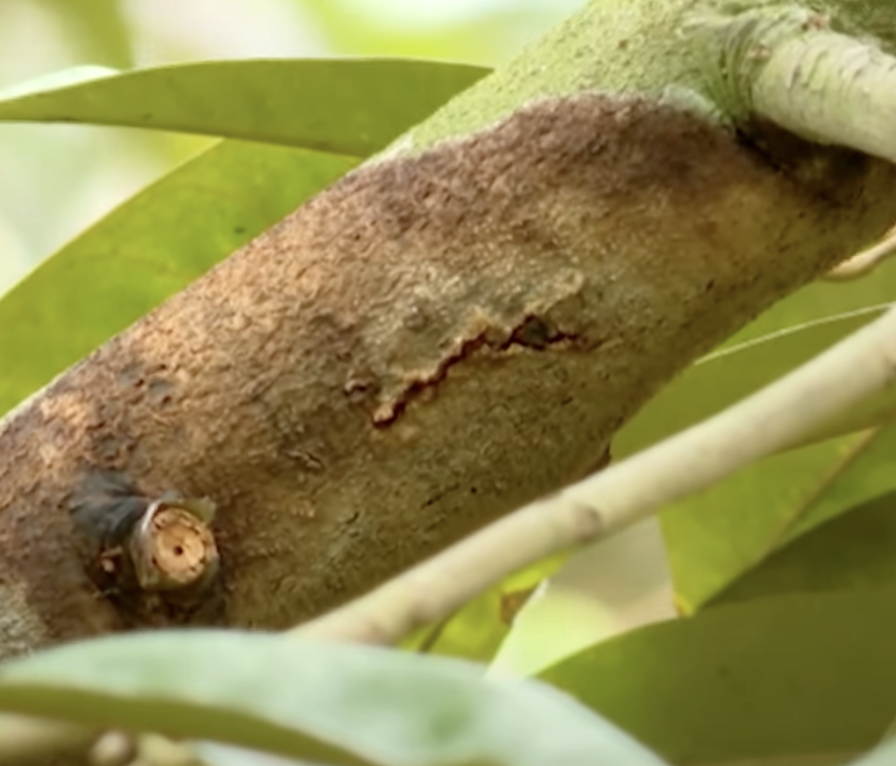
Label: stem_cracking_ gummosis